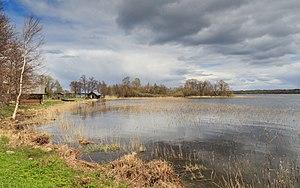
La république de Carélie ou Carélie est une république, sujet fédéral de Russie, située dans le nord-ouest de la Russie. Sa capitale est la ville de Petrozavodsk. Sa population en 2016 était d'environ 630 000 habitants.